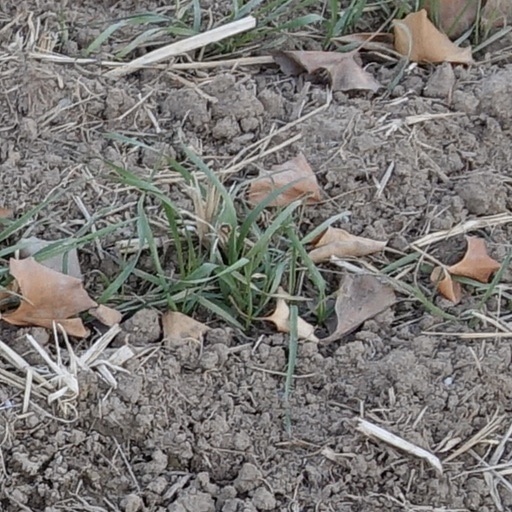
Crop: wheat